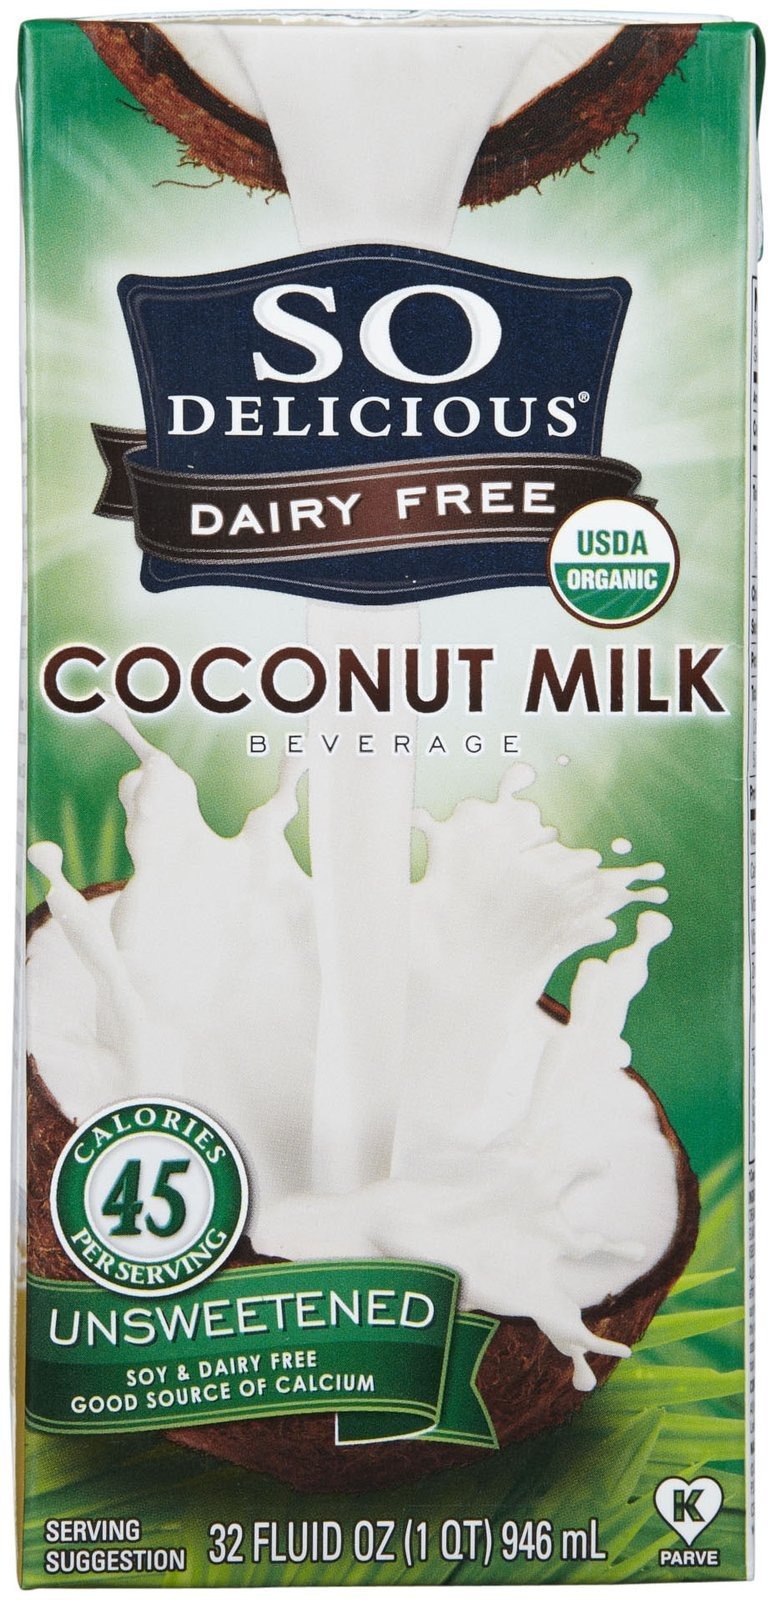
Item Name: So Delicious Organic Coconut Milk - Unsweetened Aseptic - 32 oz
Value: 32.0
Unit: Ounce

Price: 3.7